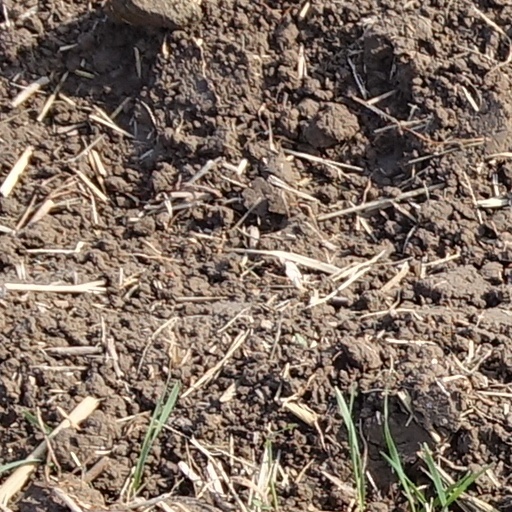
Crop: wheat